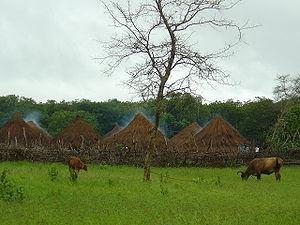
Bula est un des six secteurs appartenant à la région de Cacheu au Guinée-Bissau. En 2009, il comptait 29 733 habitants.